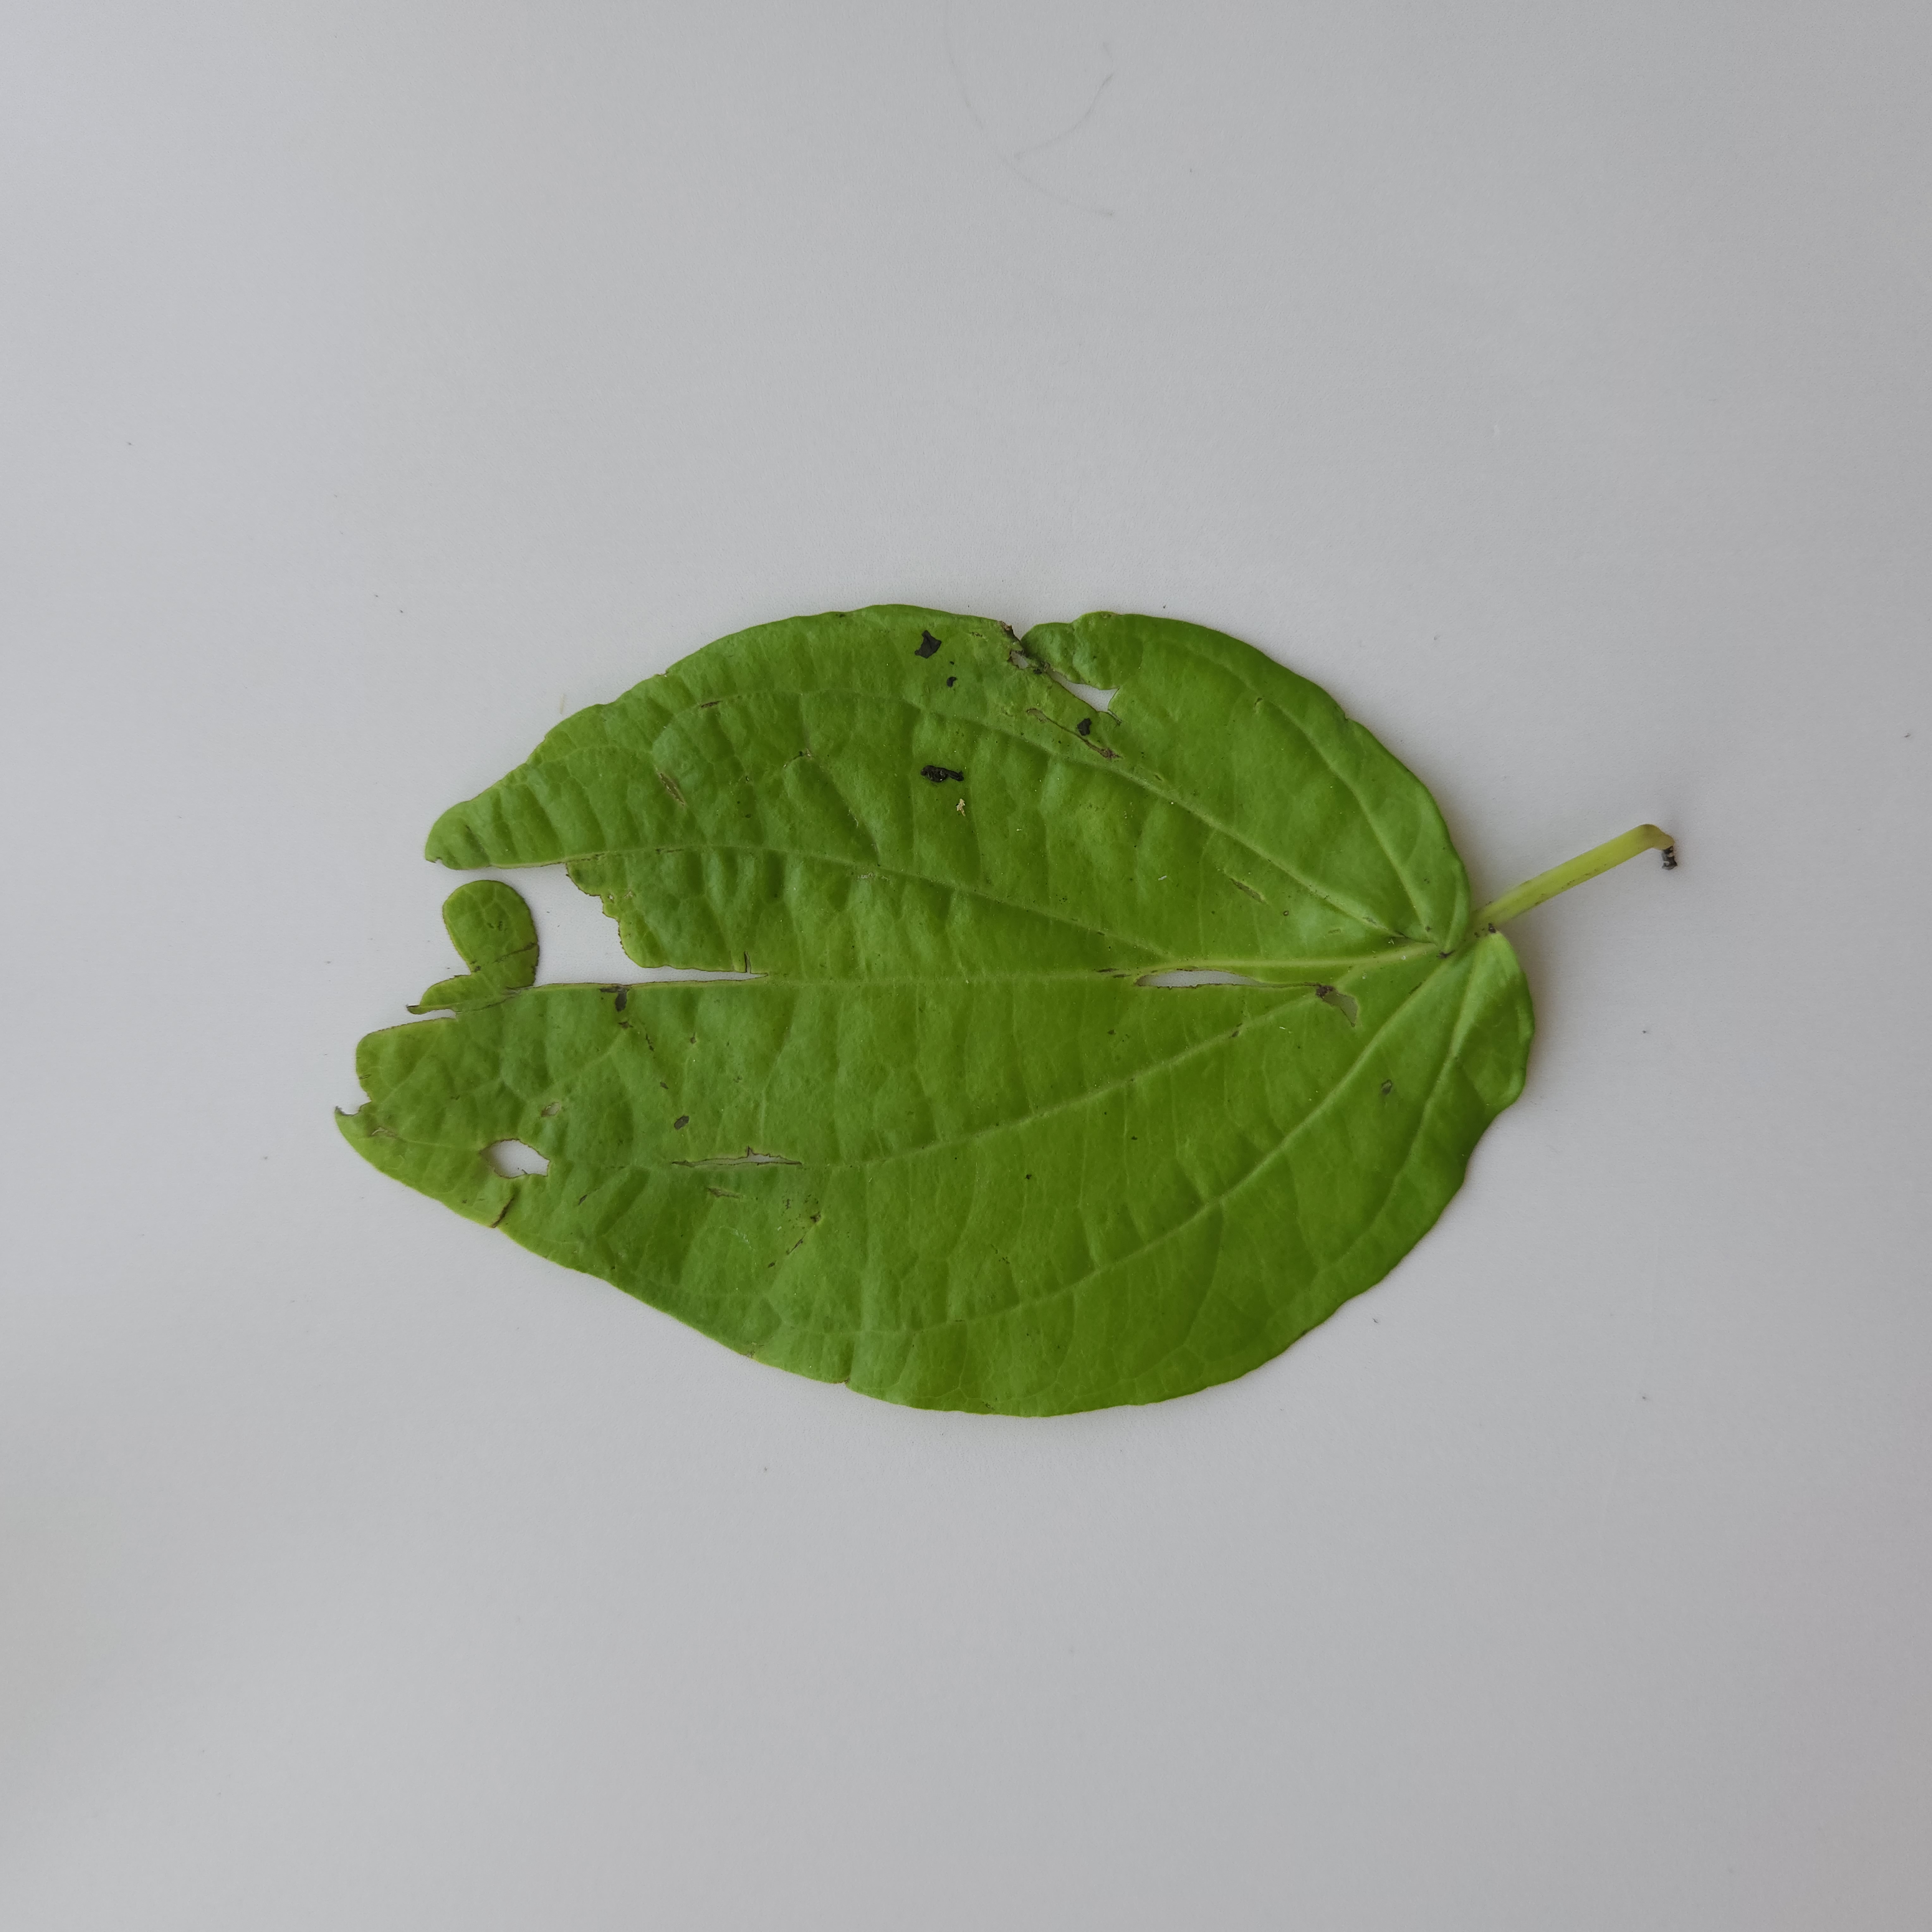
Label: Diseased